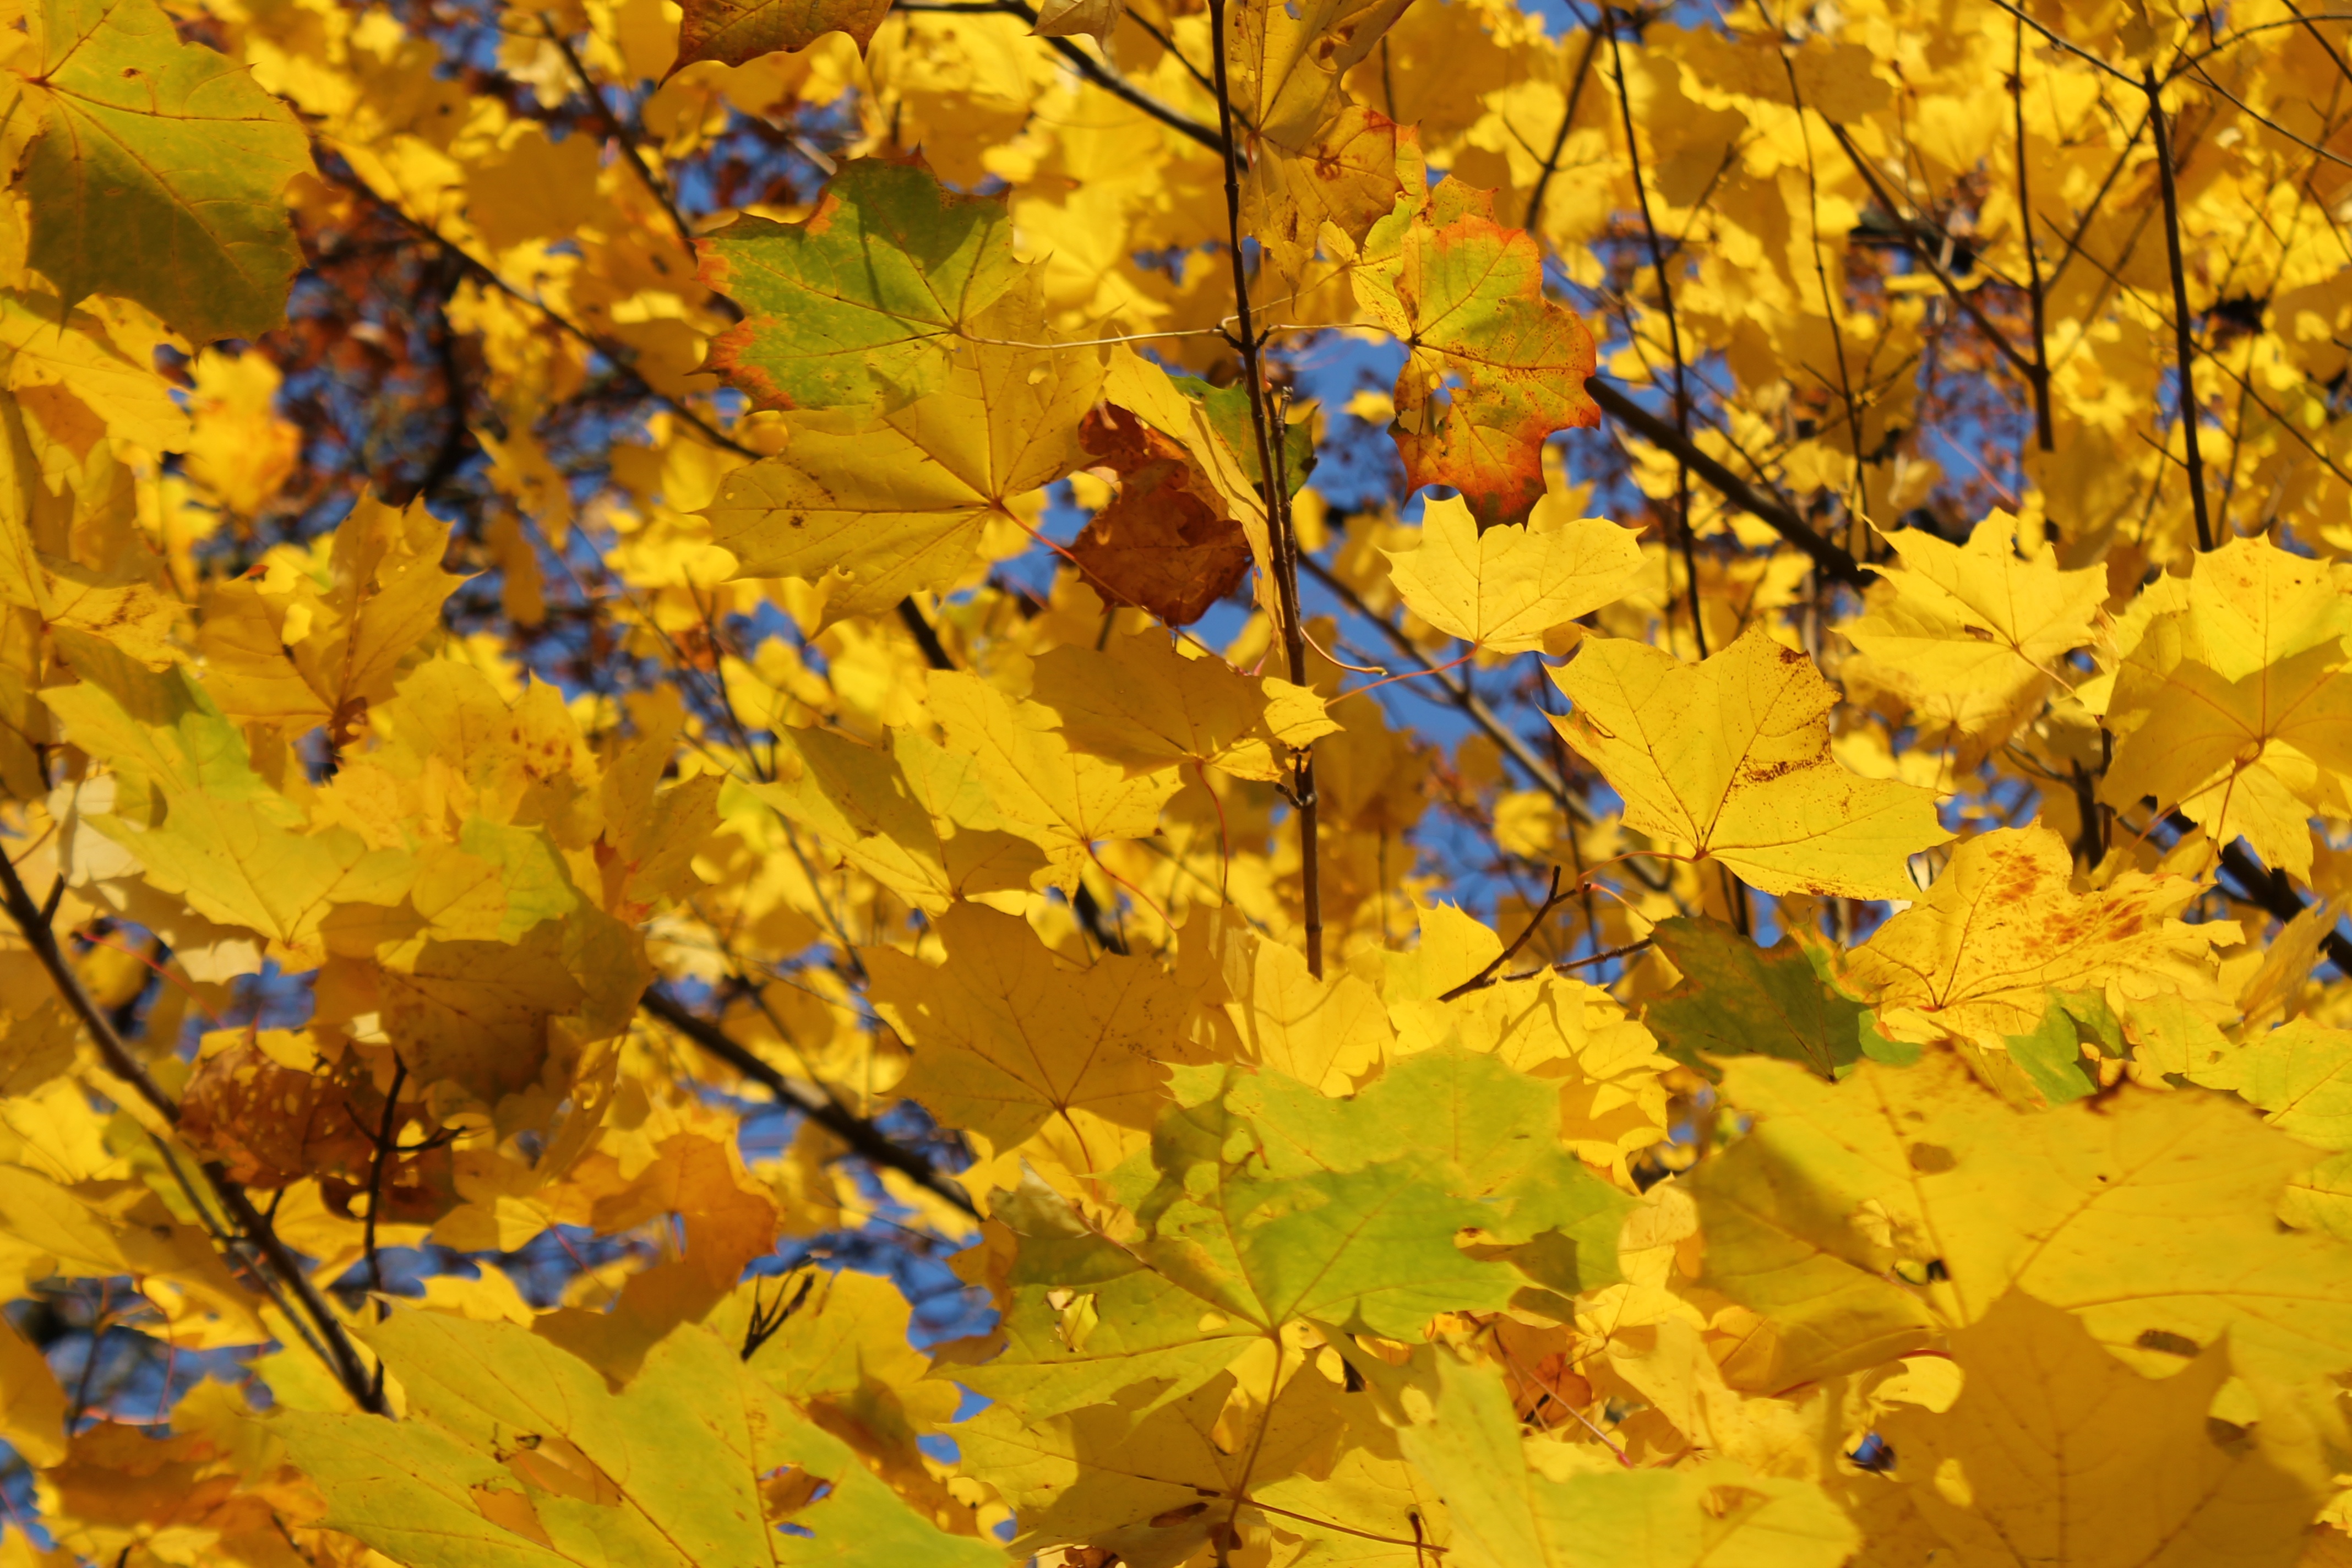
tree, forest, branch, plant, sunlight, leaf, flower, color, autumn, brown, colorful, yellow, season, maple, maple tree, maple leaf, leaves, gold, deciduous, of course, fall foliage, leaves in the autumn, autumn forest, golden autumn, flowering plant, maidenhair tree, woody plant, land plant